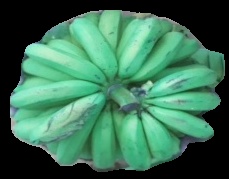
Variety: pachbale
Grade: grade2